History of construction

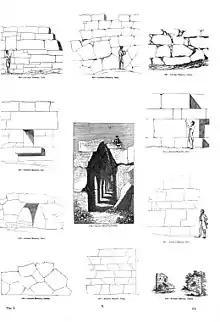
An illustration showing masonry techniques of ancient Greece and Rome

The ancient Greeks, like the Egyptians and the Mesopotamians, tended to build most of their common buildings out of mud brick, leaving no record behind them. However, many structures do survive, some of which are in a very good state of repair, although some have been partly reconstructed or re-erected in the modern era. The most dramatic are the Greek Temples. The Greeks made many advances in technology including plumbing, the spiral staircase, central heating, urban planning, the water wheel, the crane, and more.